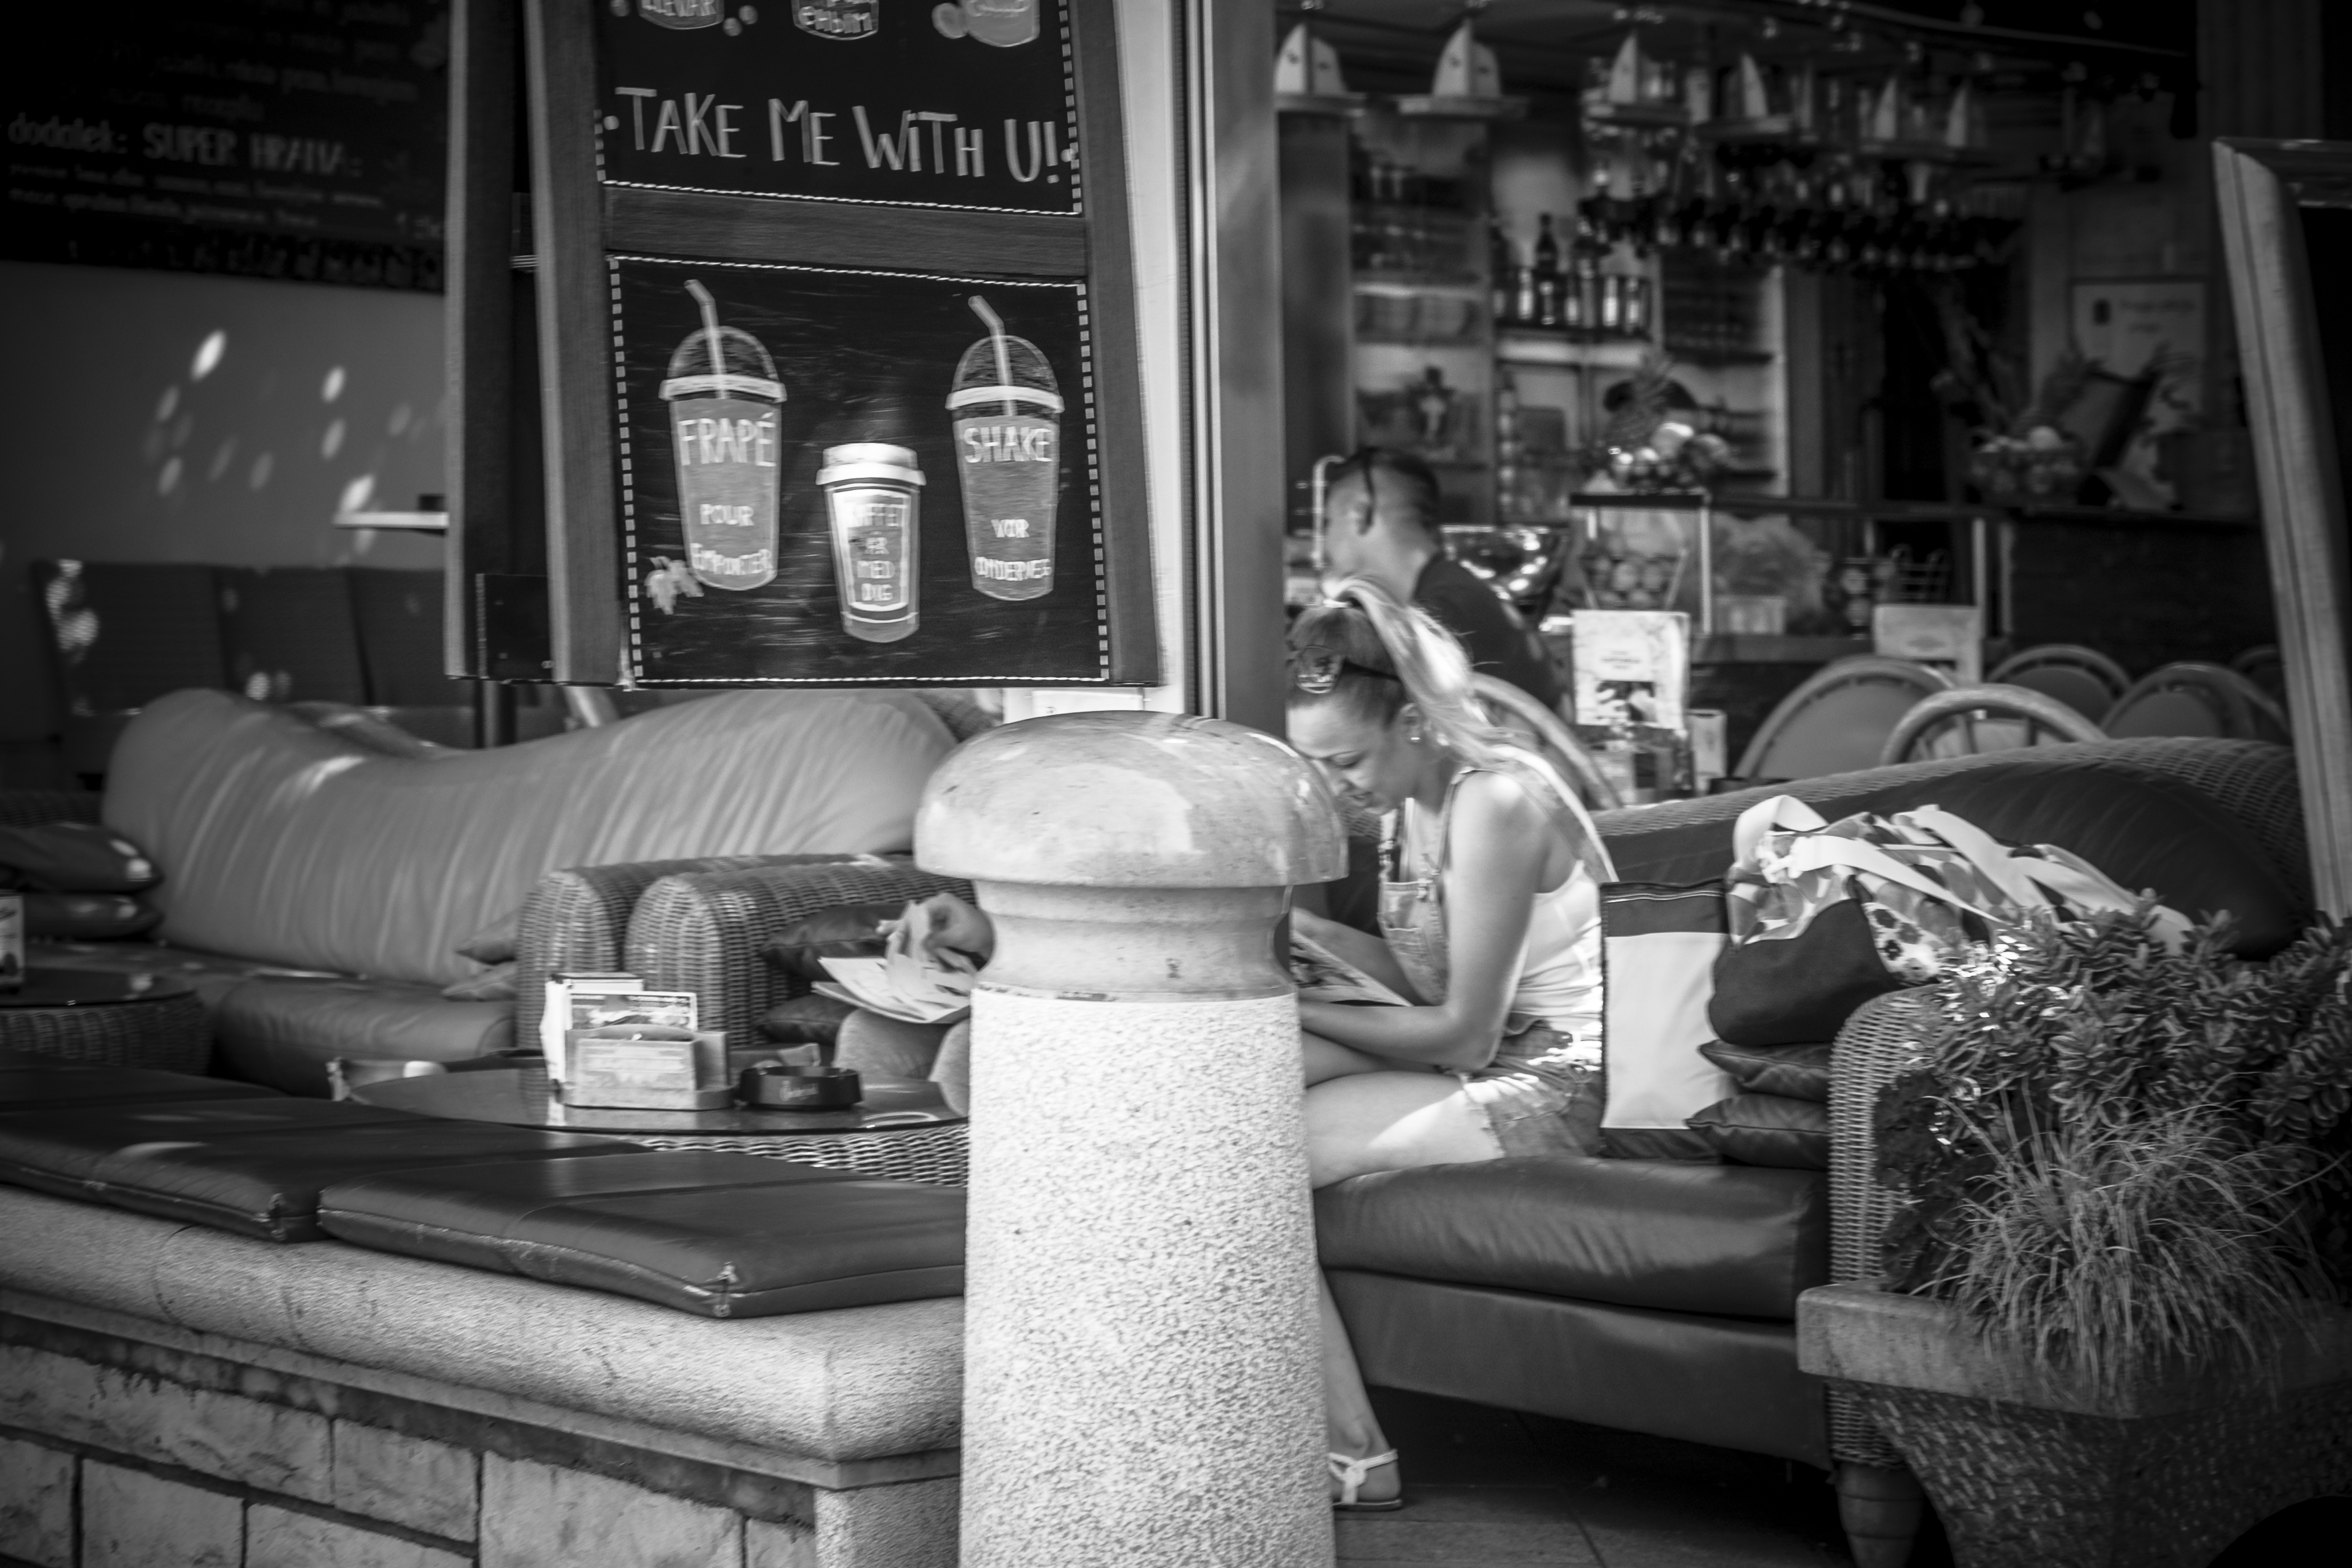
black and white, white, street, urban, travel, fujifilm, black, monochrome, interior design, bw, blackandwhite, blackwhite, koper, ngc, photograph, fuji, slovenia, fujixt1, fujix, noireblanc, sloveniakoper, monochrome photography